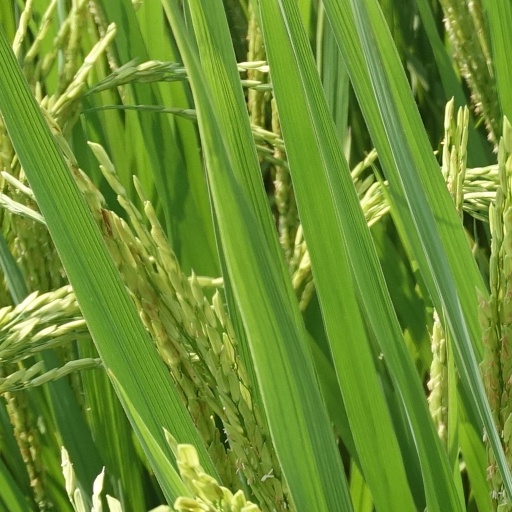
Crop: rice